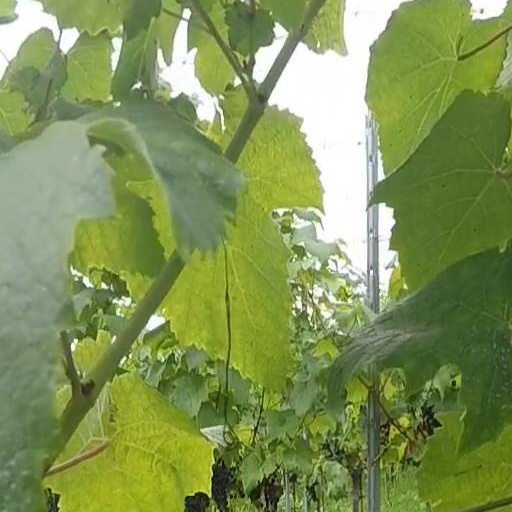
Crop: grape